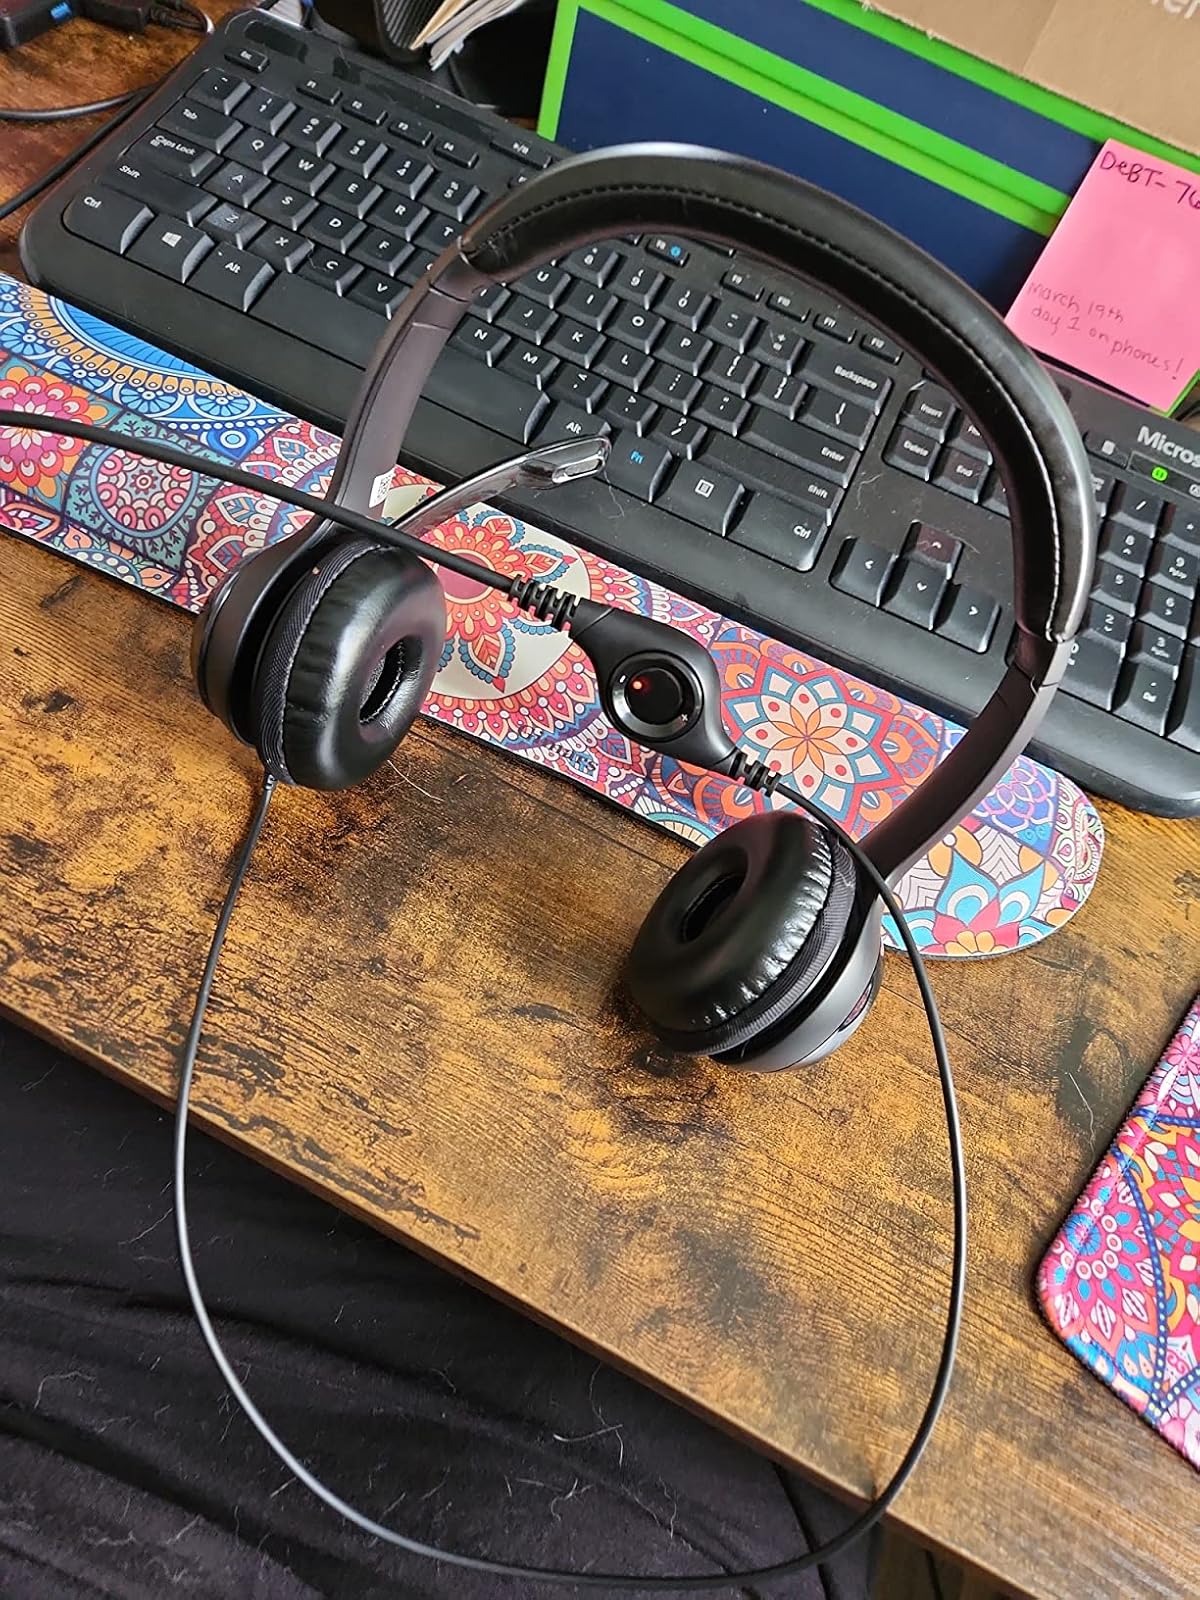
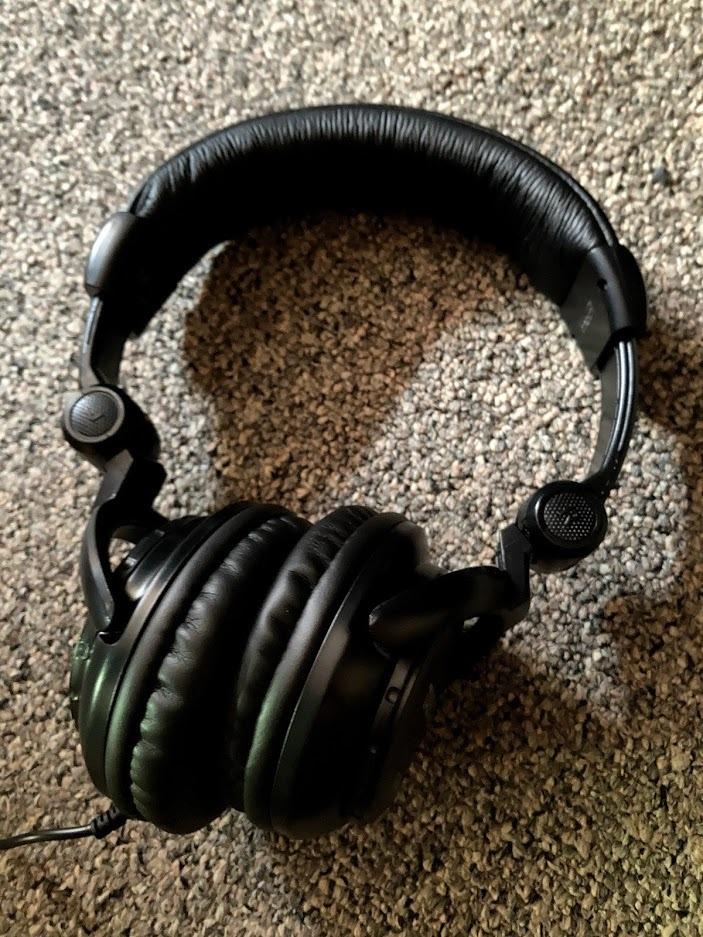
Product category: headphones
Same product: no